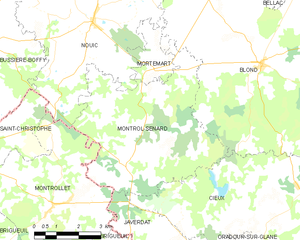
Carte des communes françaises Montrol-Sénard